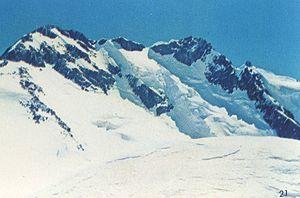
Le Saraghrar est une montagne du Pakistan et le 4ᵉ plus haut sommet de la chaîne de l'Hindou Kouch. L'ensemble du massif du Saraghrar est un immense plateau, irrégulier et étiré à une altitude d'environ 7 000 m, situé au-dessus de faces de granite et de glace verticales, qui le protègent tout autour. Ses sommets distincts sont mal identifiés, et les informations recueillies à partir des expéditions qui ont visité la région sont souvent trompeuses.